Ōita-Daigaku-mae Station

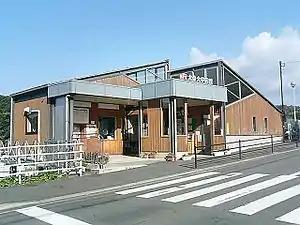
Ōitadaigaku-mae Station in 2006

is a passenger railway station located in Ōita City, Ōita Prefecture, Japan. It is operated by JR Kyushu.